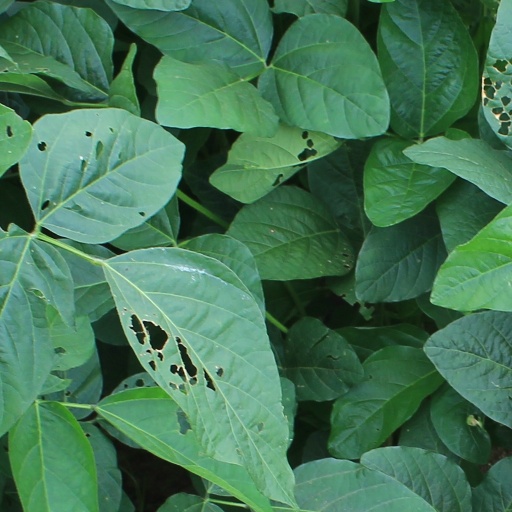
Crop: soybean